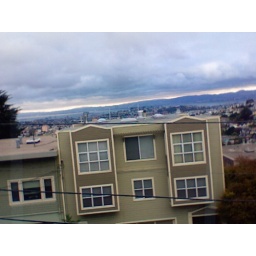
There is pot grown in the house in this picture.